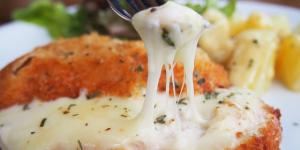
filetes de pollo en salsa de queso